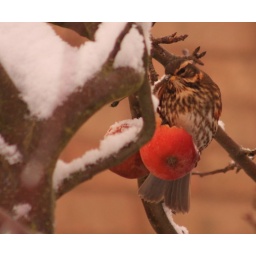
redwing in a apple tree near my house